Xestia

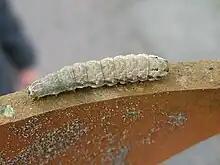
Caterpillar of the double square-spot ("X. triangulum")

This genus includes many species living at high latitudes and altitudes, in tundra and taiga ecosystems. Some have two-year (semivoltine) life cycles and only occur as adults every other year; typically the caterpillar larva overwinters to pupate in spring, with the moths flying around midsummer, but some species eclose later, their moths flying from late summer into autumn. "Xestia" caterpillars are generally stout and cryptically colored; in some species they have quite prominent dark lengthwise spots, but may e.g. be entirely green or whatever else gives best camouflage.